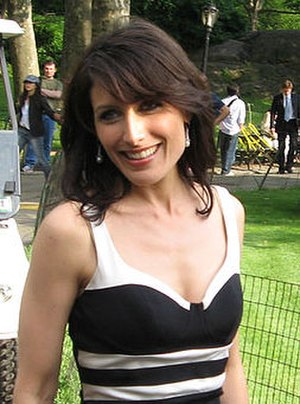
Lisa Edelstein
Lisa Edelstein
Lisa Edelstein er en amerikansk skuespiller og manuskripforfatter. Hun medvirker for tiden som Dr. Lisa Cuddy i tv-serien House M.D.